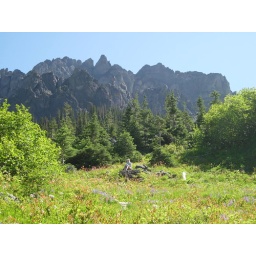
Zoe gamely tromped up the hill to pose in this fantastic field of wildflowers under some awesomely craggy mountains